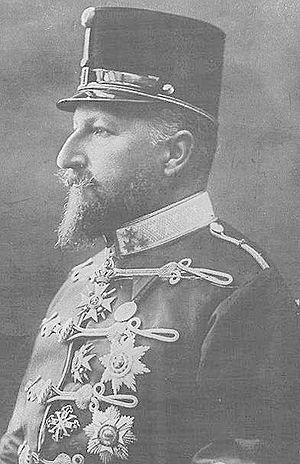
(wp-FR) Ferdinand Ier de Bulgarie (1861-1948), prince régnant (1887-1908) puis tsar de Bulgarie (1908-1918).
Le royaume de Bulgarie est le régime politique en place en Bulgarie de 1908 à 1946, qui voit le jour lorsque la principauté de Bulgarie déclara son indépendance formelle vis-à-vis de l'Empire ottoman, et disparut après la Seconde Guerre mondiale, lors de la mise en place du régime communiste de la République populaire de Bulgarie.